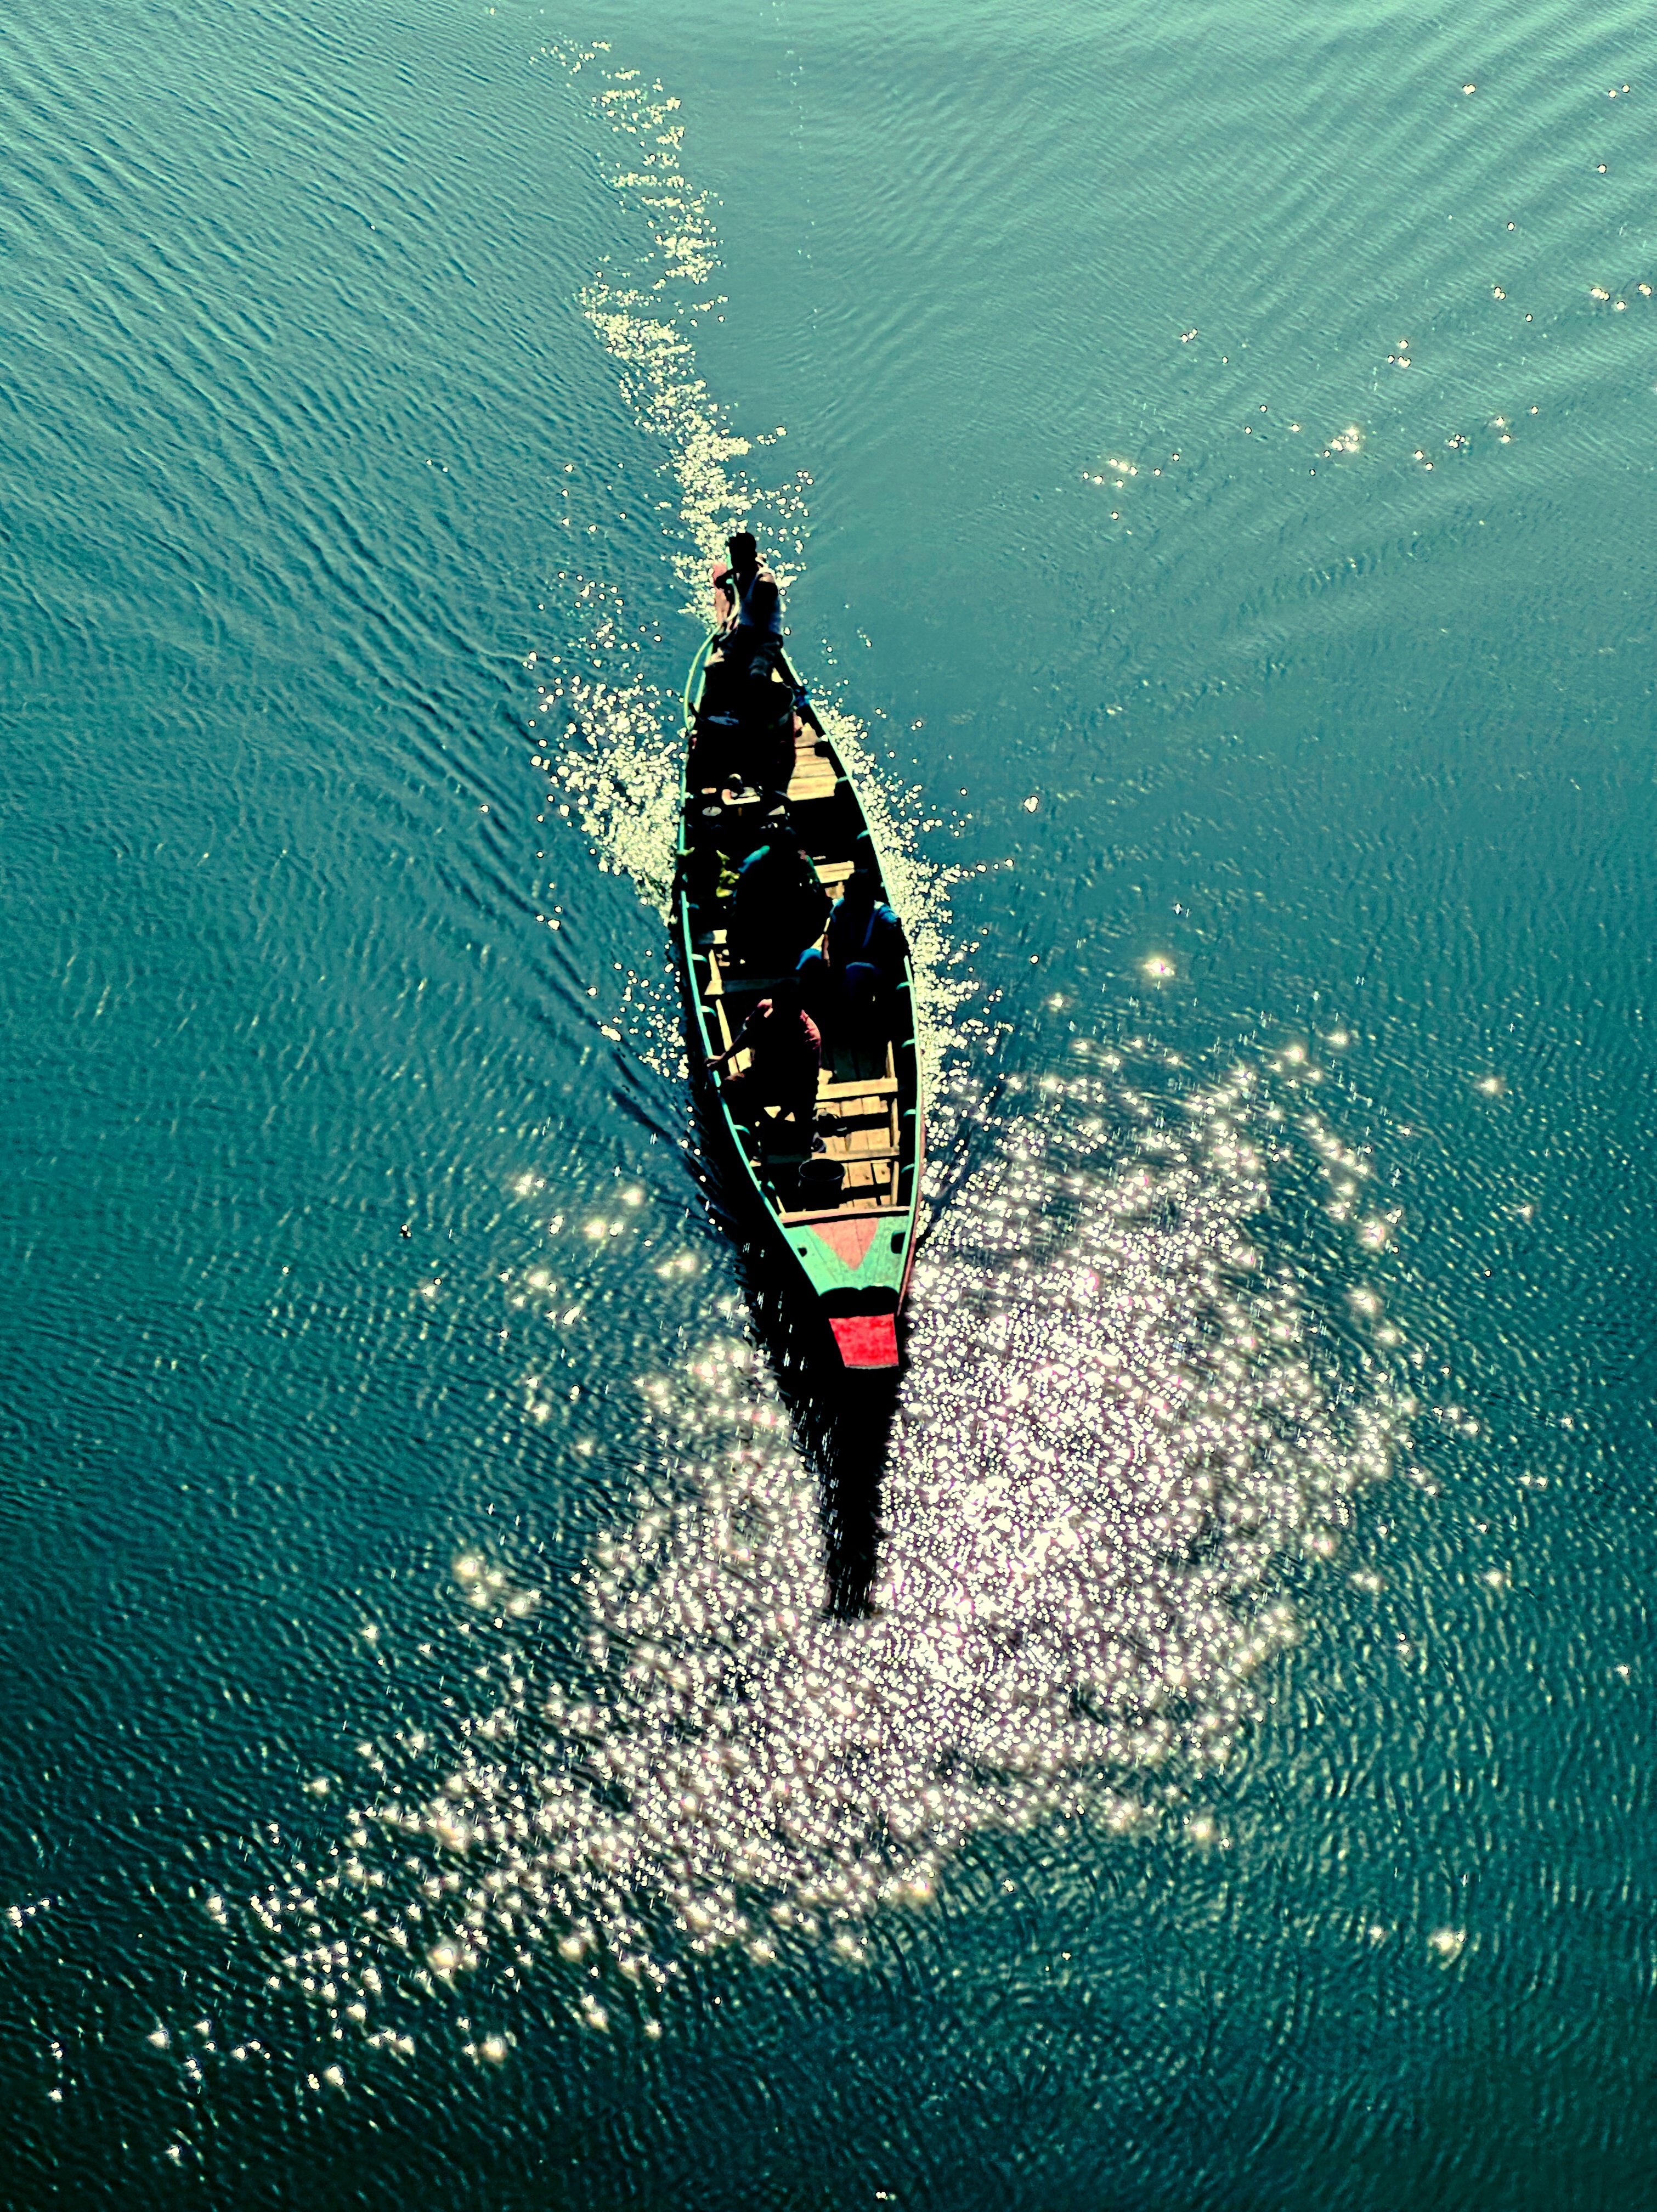
ship, water, boat, watercraft, vehicle, boats and boating equipment and supplies, lake, liquid, outdoor recreation, recreation, naval architecture, wind wave, calm, leisure, sports, wind, water transportation, surface water sports, ocean, fun, boating, water sport, wave, reflection, paddle, extreme sport, sea, graphics, horizon, canoe, tropics